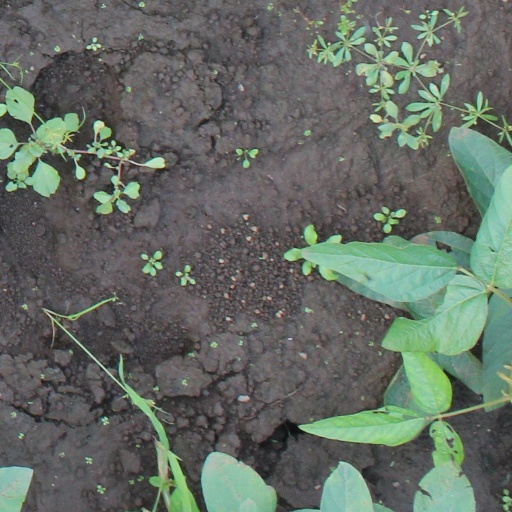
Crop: soybean